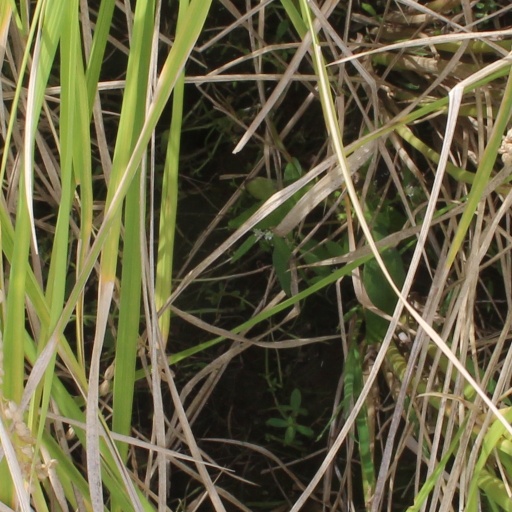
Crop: rice